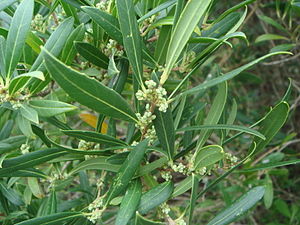
Smalbladet stenved
Smalbladet stenved (Phillyrea angustifolia)